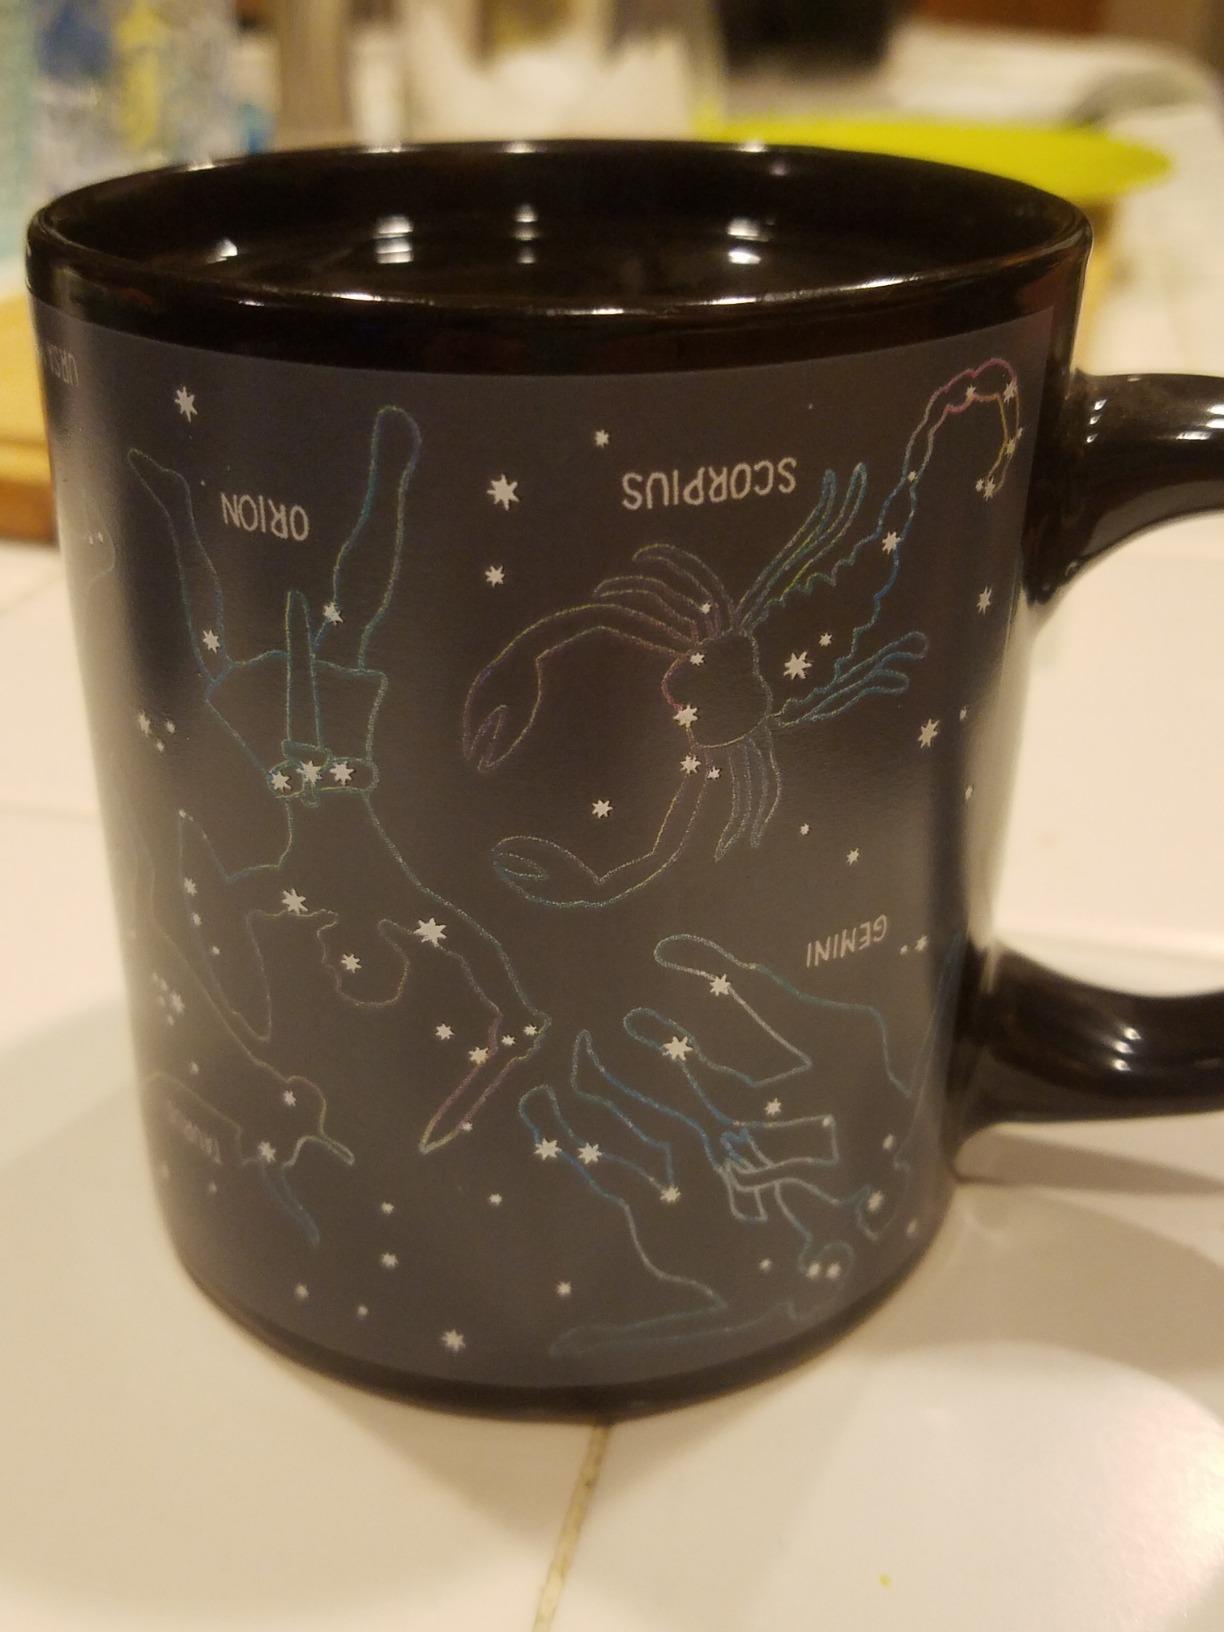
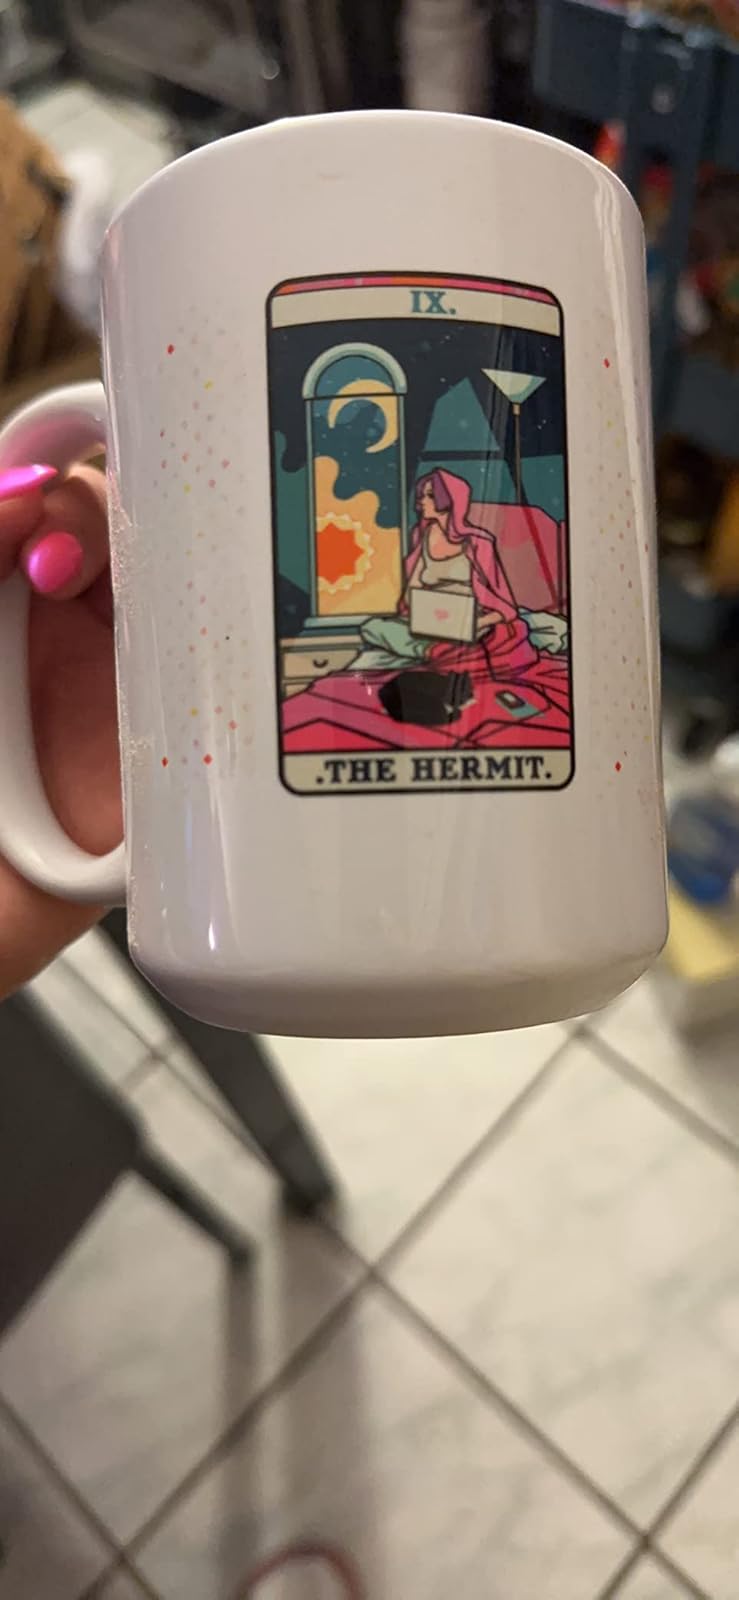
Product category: items_mug
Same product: no